Mammal

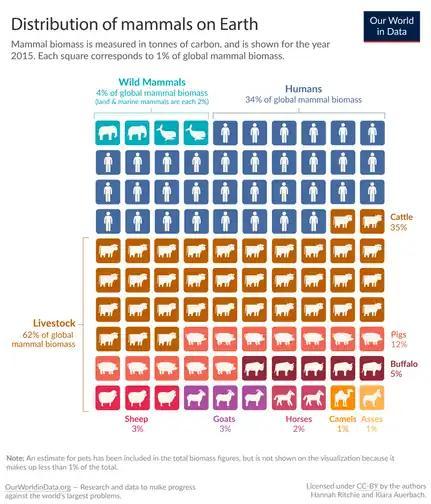
Livestock make up 62% of the world's mammal biomass; humans account for 34%; and wild mammals are just 4%

Eusociality is the highest level of social organisation. These societies have an overlap of adult generations, the division of reproductive labour and cooperative caring of young. Usually insects, such as bees, ants and termites, have eusocial behaviour, but it is demonstrated in two rodent species: the naked mole-rat and the Damaraland mole-rat.